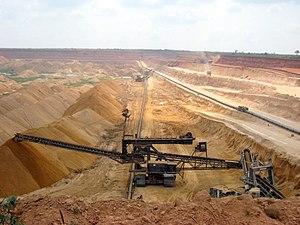
L'économie du Togo, avec un PIB de 1 400 $ par habitant en parité de pouvoir d'achat, est une économie d'un pays en voie de développement. L'agriculture y tient un rôle prédominant : elle occupe la majorité de la population et produit 42 % de la richesse nationale.